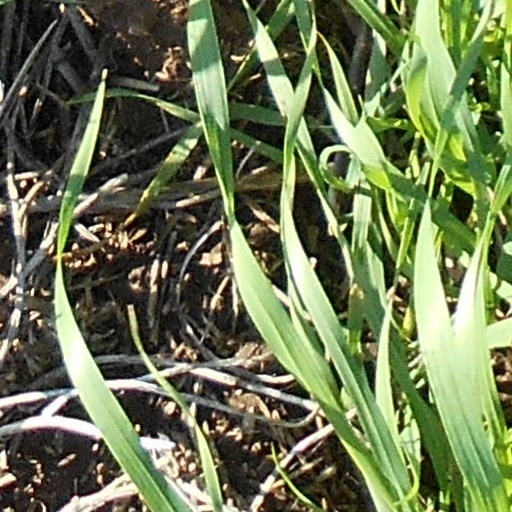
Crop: wheat